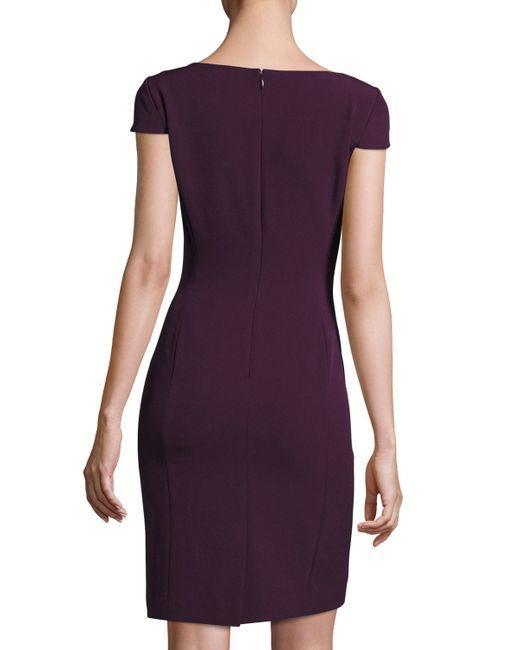
Damen Suzy Lila Mini Kappenärmel Etuikleid